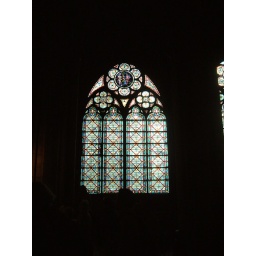
A stain-glass window in Notre Dame showing a biblical story (either Adam and Eve or Daniel in the lions den)